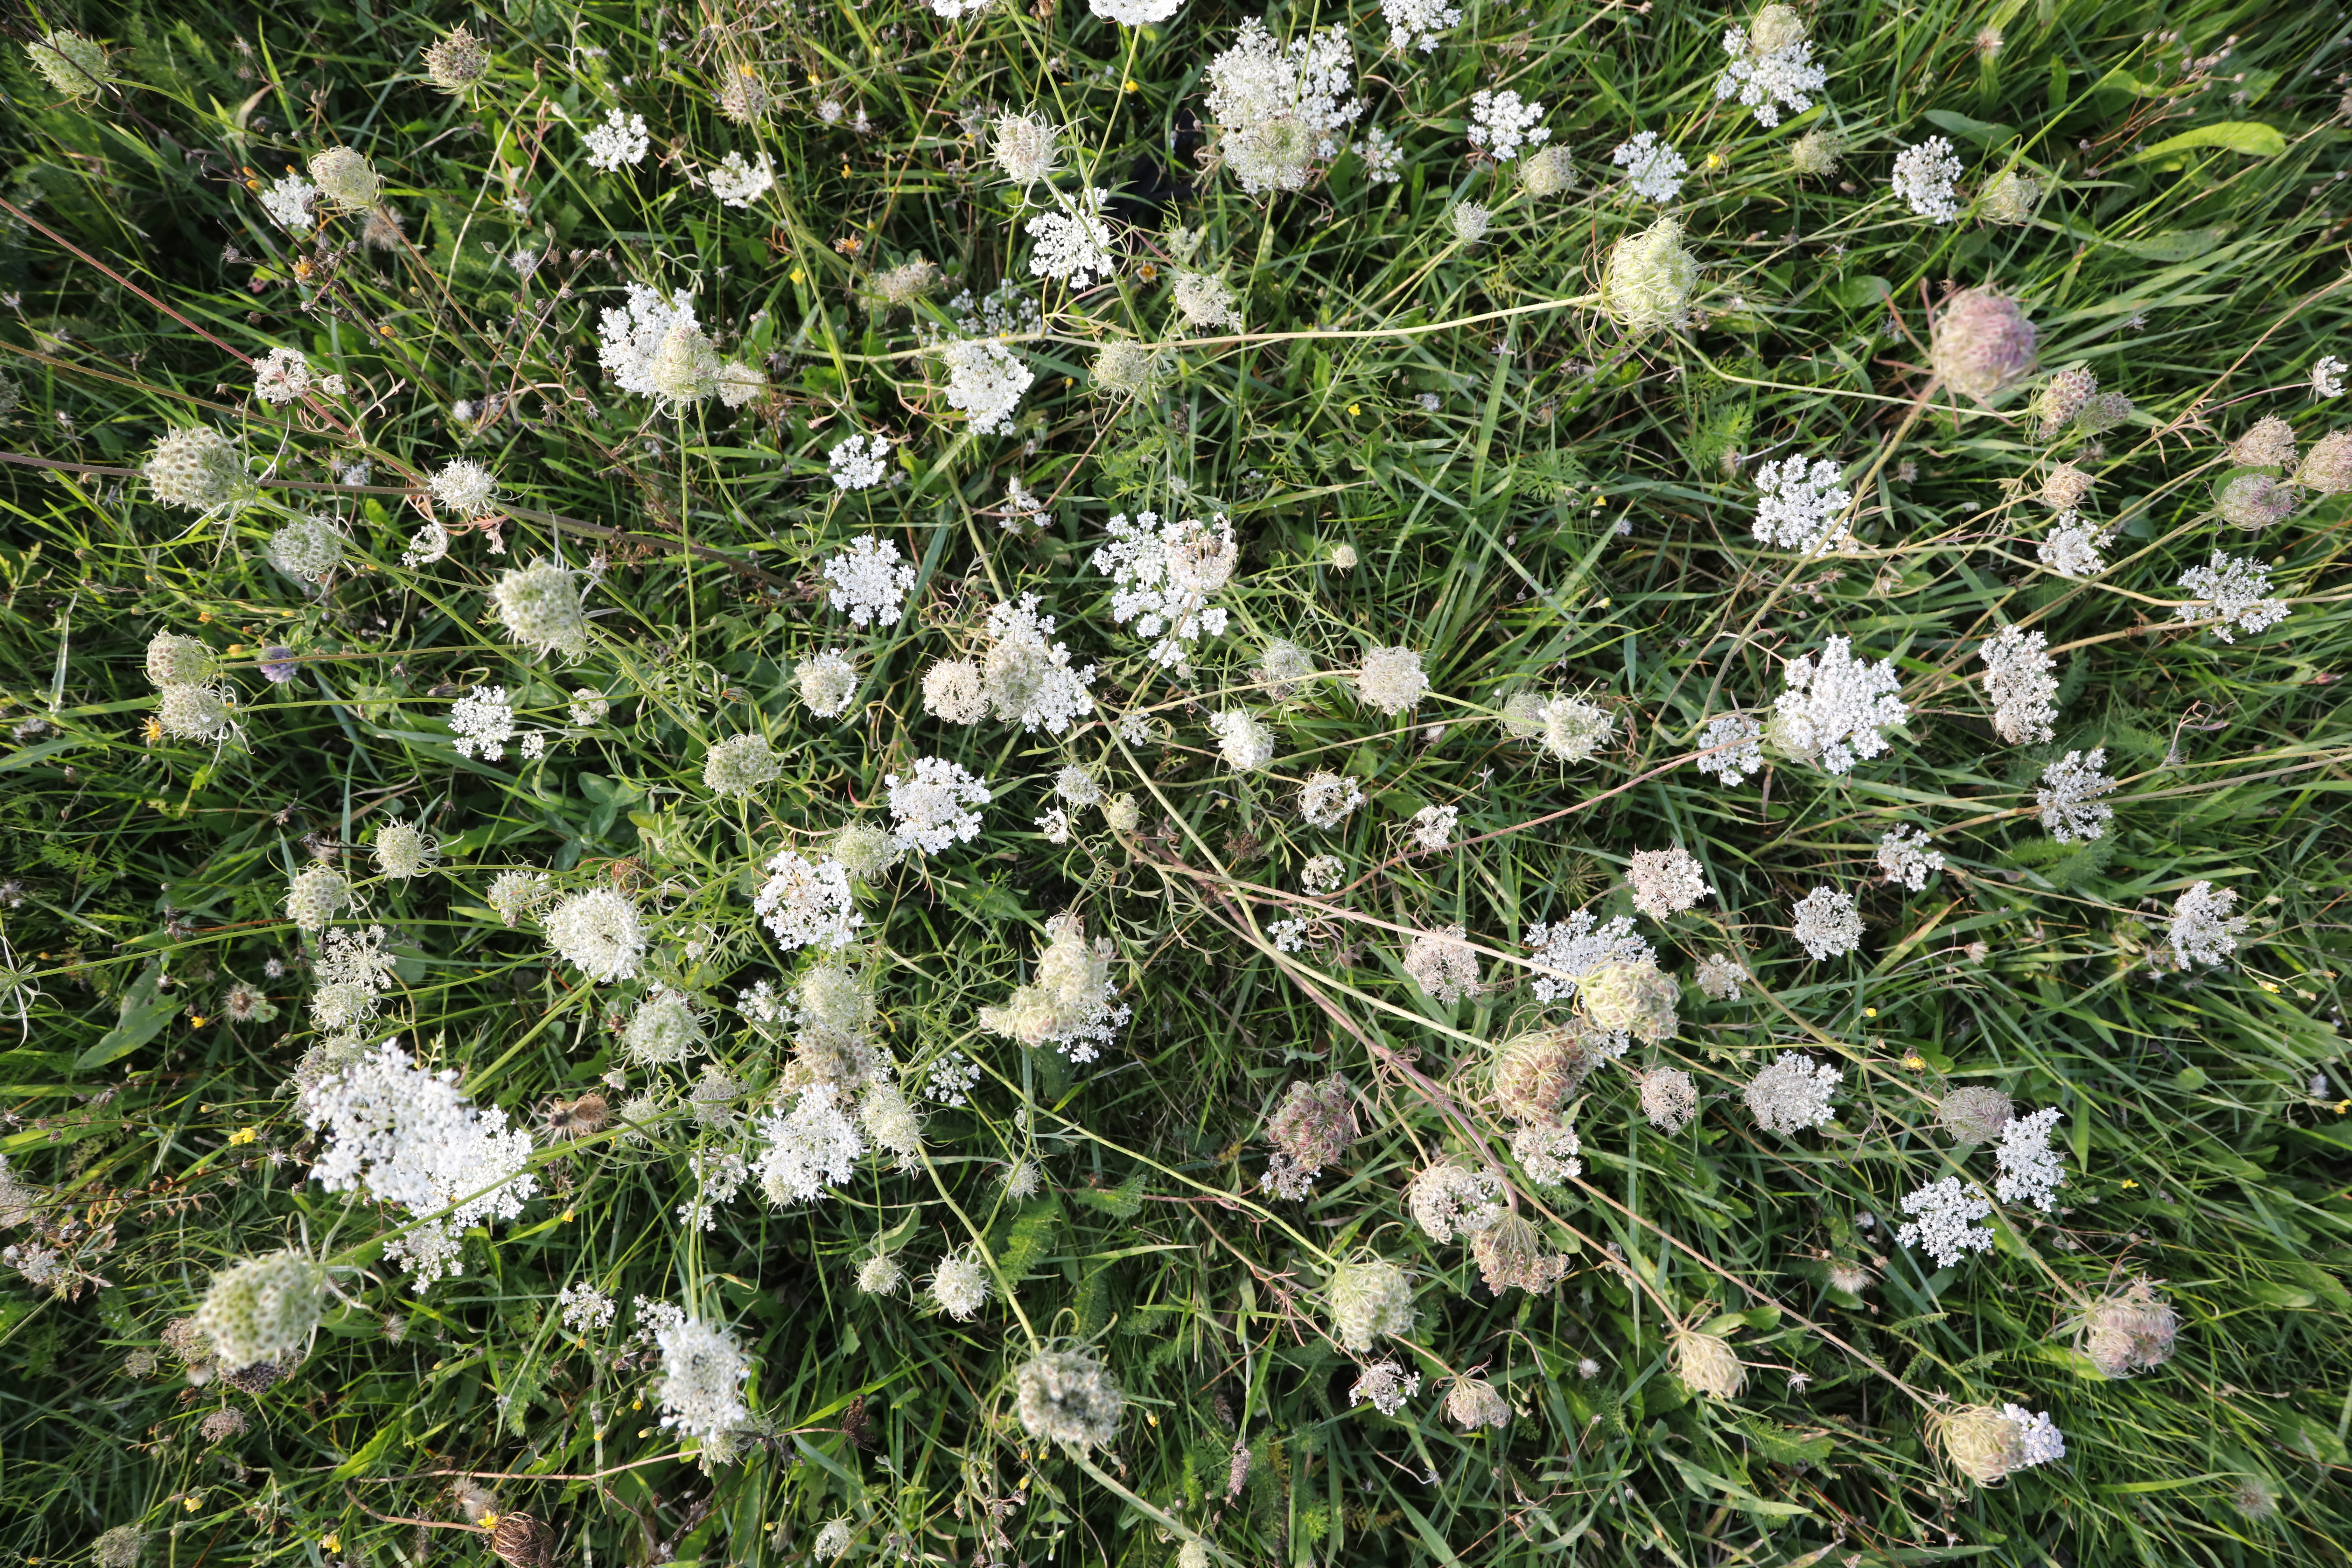
Plant species: Daucus carota, Trifolium pratense, Achillea millefolium